Rome Fortune

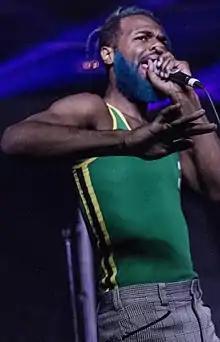
Fortune performing in May 2016

Jerome Raheem "Rome" Fortune (born October 13, 1988) is an American rapper. who rose to prominence after the release of his "Beautiful Pimp" mixtape in 2013. Influenced by a diverse range of musical traditions, Fortune has released 6 EPs and has collaborated with a number of artists from the Atlanta hip hop scene, including OG Maco, Dun Deal, and ILoveMakonnen.